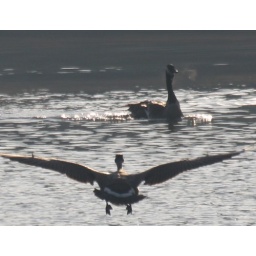
One goose on the lake moves in front of the other while the goose in the sky aims for a direct hit